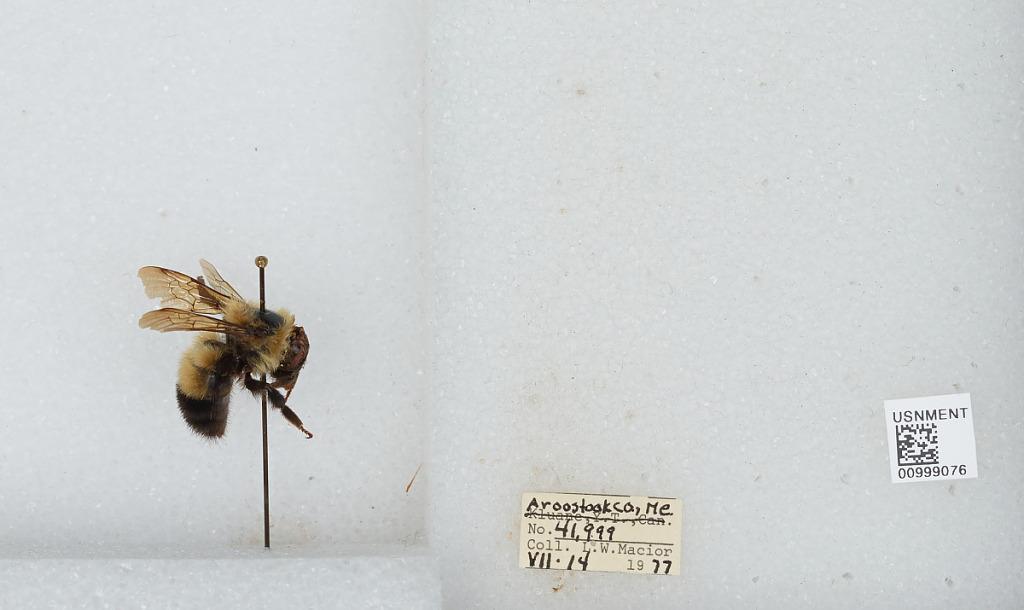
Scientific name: Bombus (Pyrobombus) vagans vagans Smith
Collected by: L. Macior
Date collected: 1977-7-14
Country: United States
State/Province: Maine
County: Aroostook
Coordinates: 46.65, -68.58